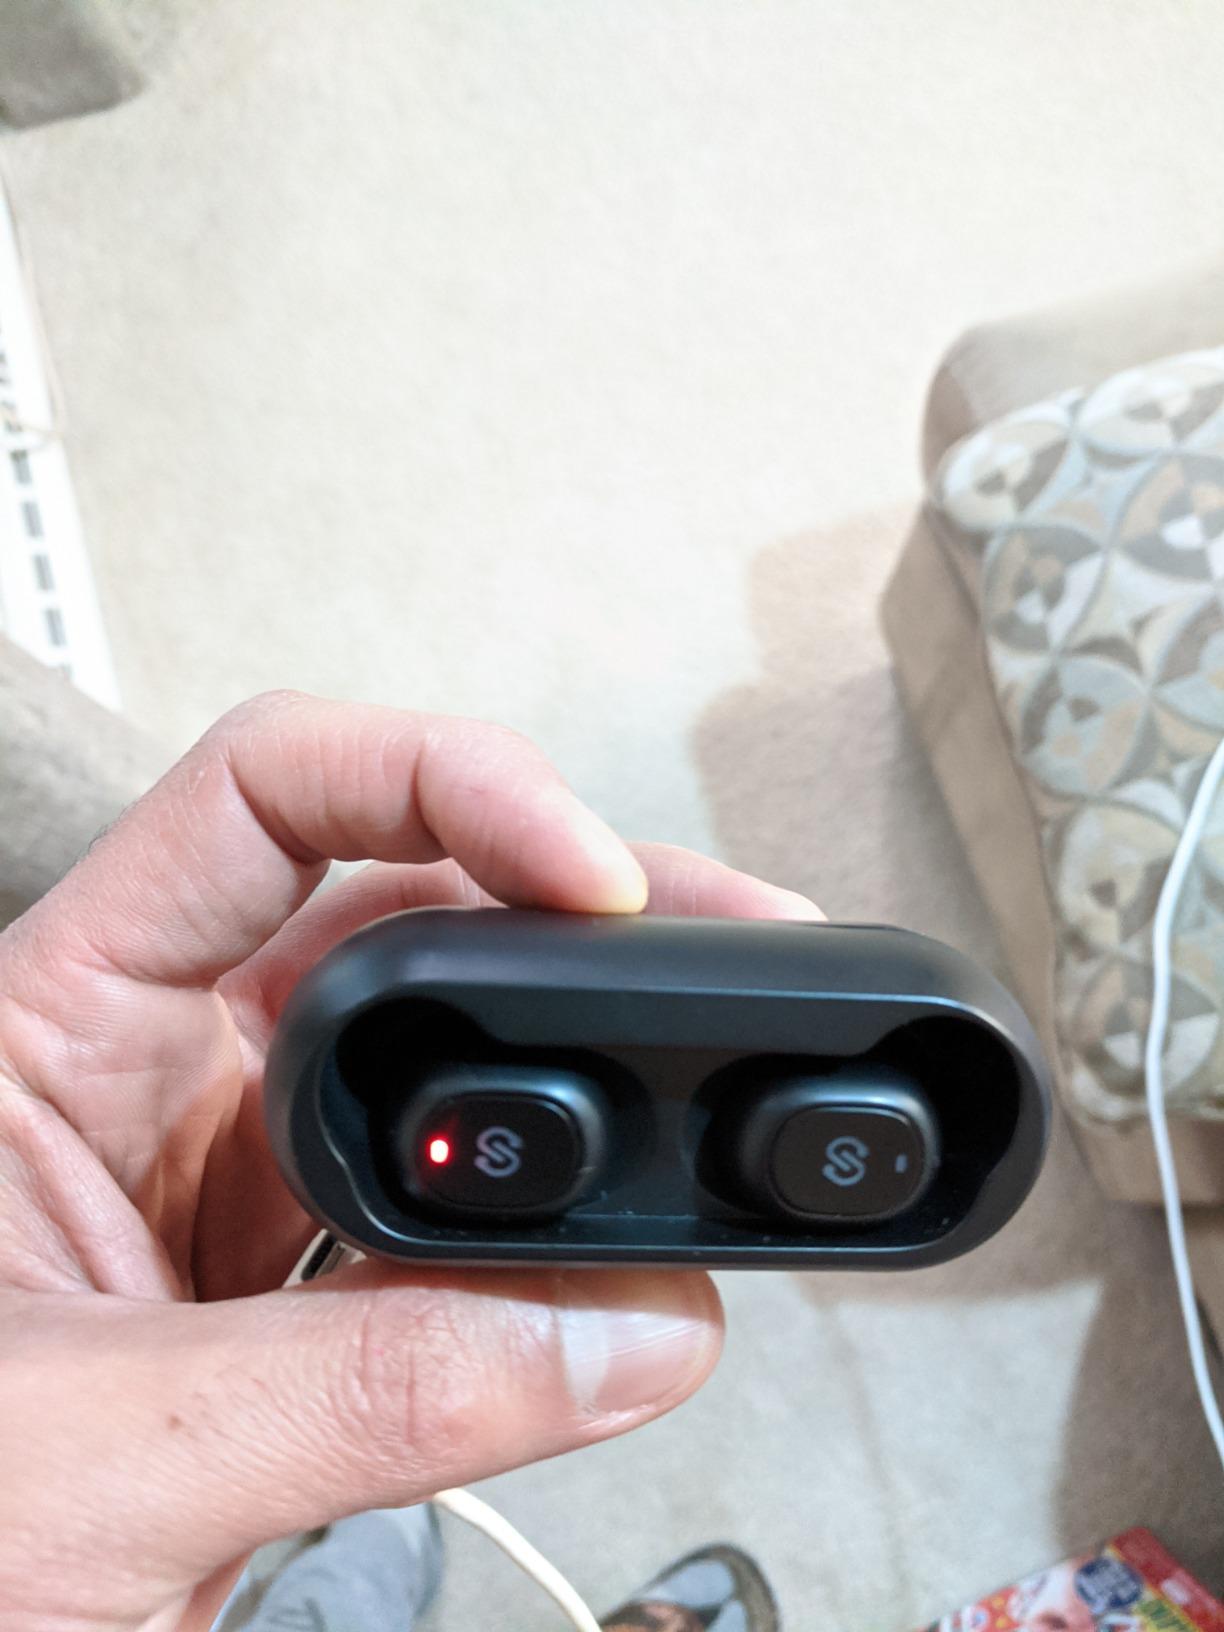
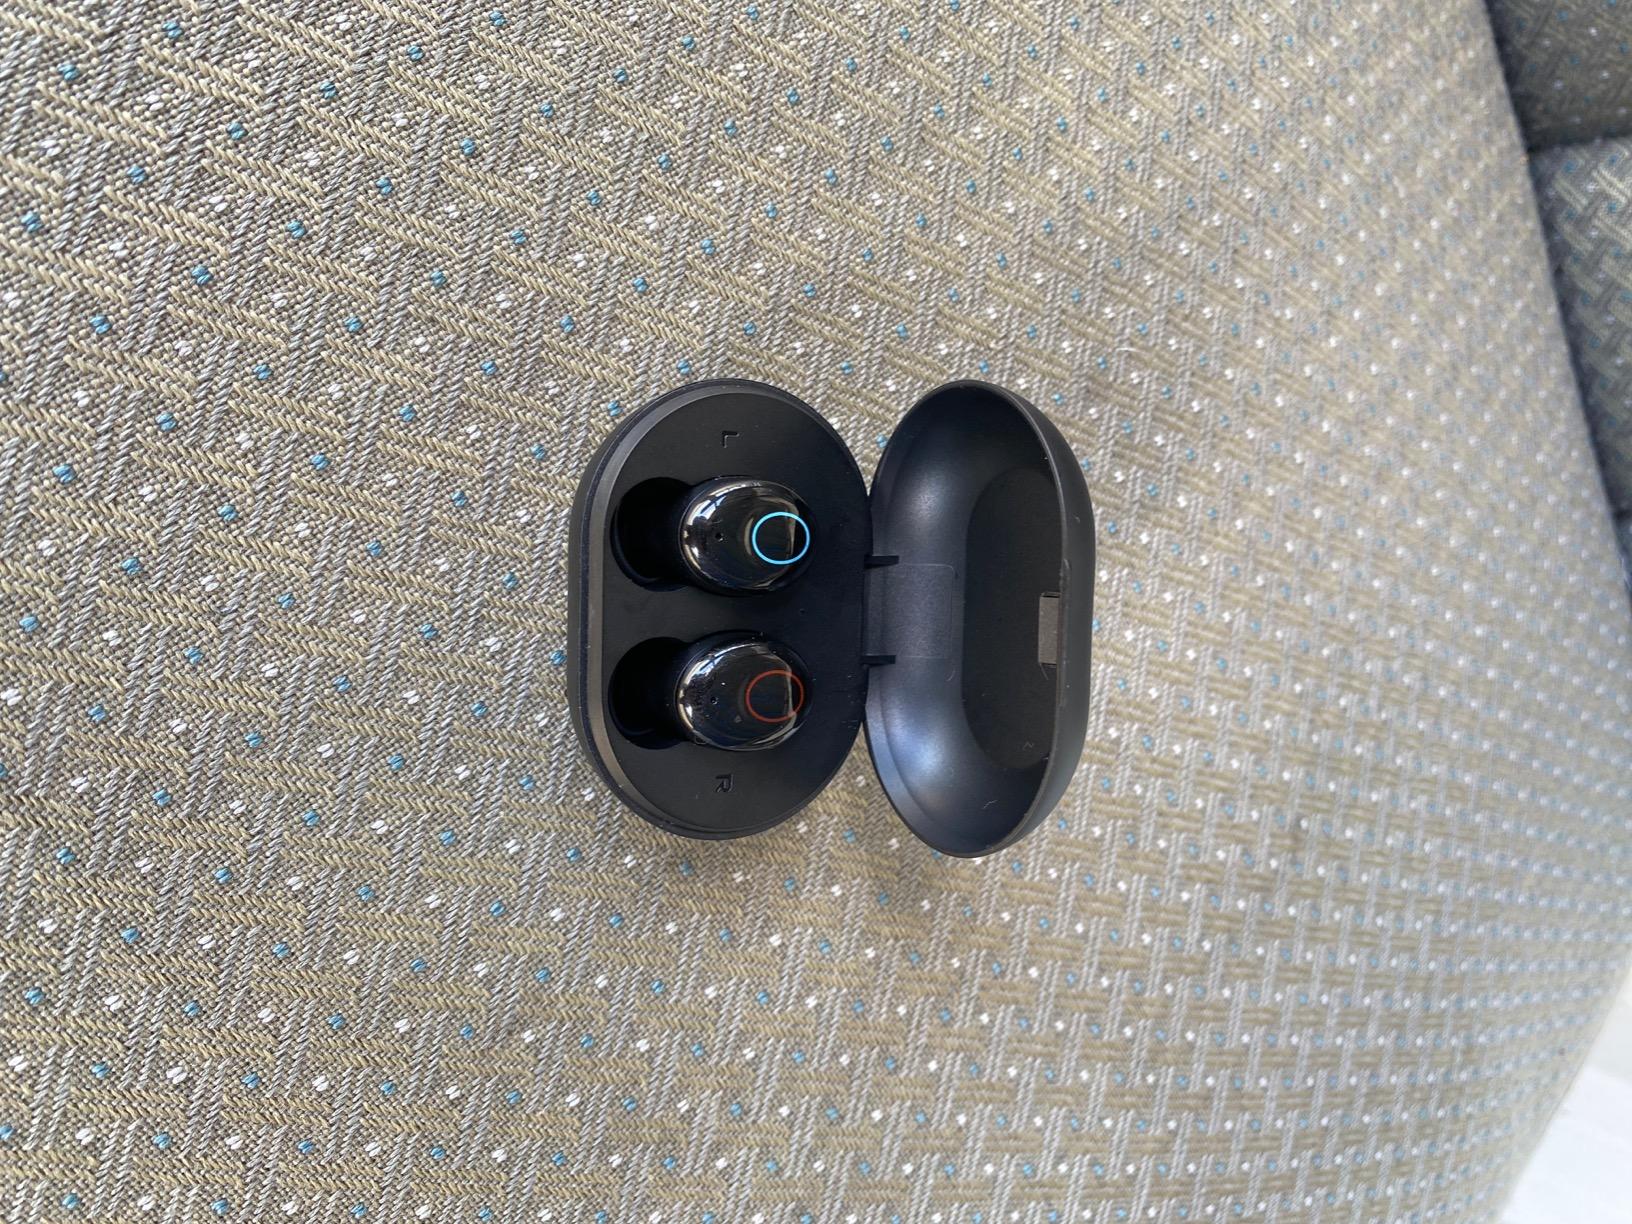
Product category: earbuds
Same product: no